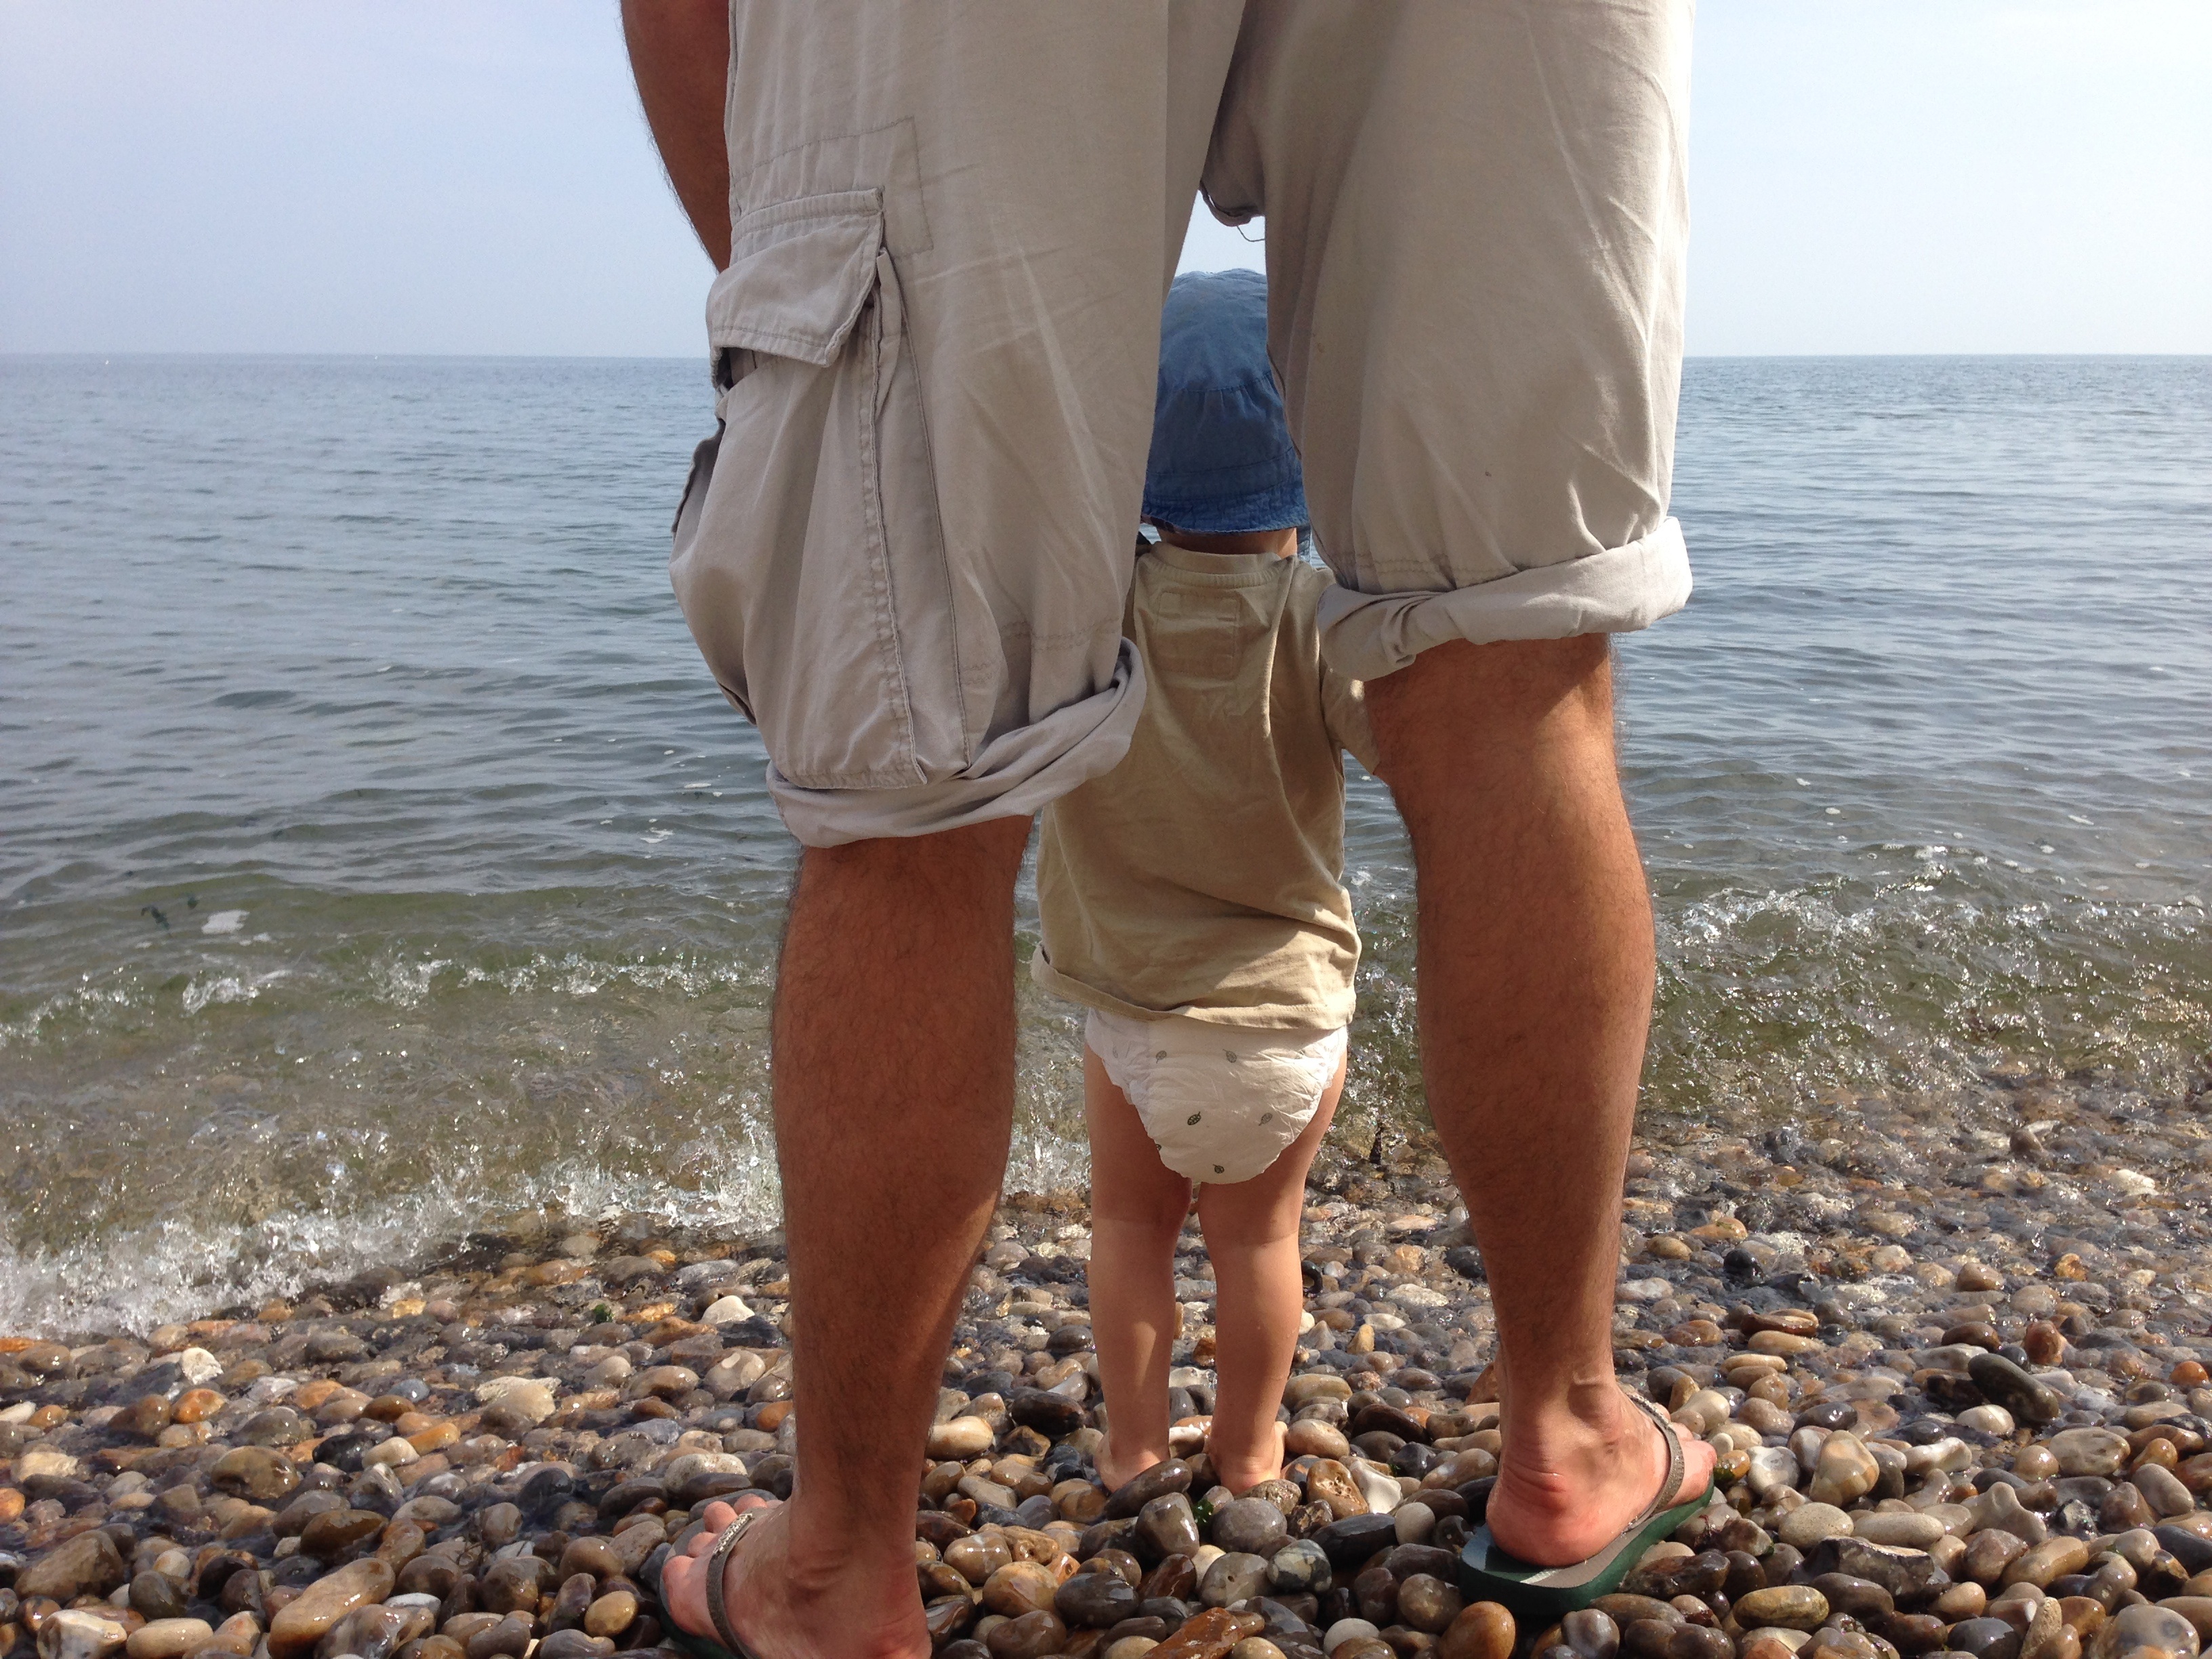
man, beach, sea, sand, shore, boy, vacation, male, leg, spring, father, child, childhood, season, holding hands, son, dad, outdoors, interaction, human positions